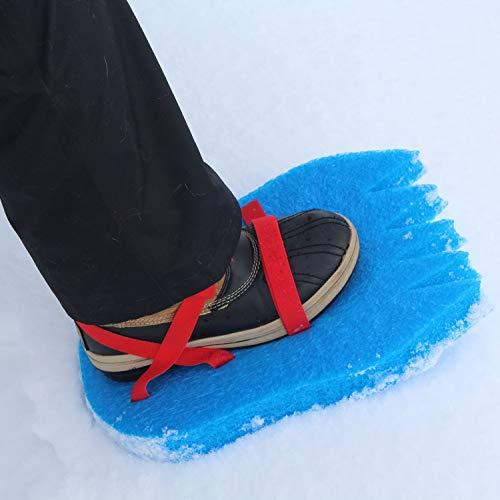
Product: Flexible Flyer Snow Prints Kids Foam Snowshoes. Toddler Outdoor Winter Snow Toy
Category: Toys & Games | Sports & Outdoor Play | Play Sets & Playground Equipment
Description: KIDS SNOWSHOES - Foam snowshoes for kids make animal like foot prints in the snow.
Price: $14.99
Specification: Product Dimensions:         14.2 x 10.2 x 4 inches ; 9.6 ounces    |Shipping Weight: 9.6 ounces (View shipping rates and policies)|ASIN: B077BQSB6J|Item model number: F15|    #255    in Play Sets & Playground Equipment